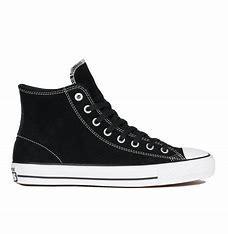
Brand: Converse
Model: Ctas Hi